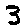
Label: 3